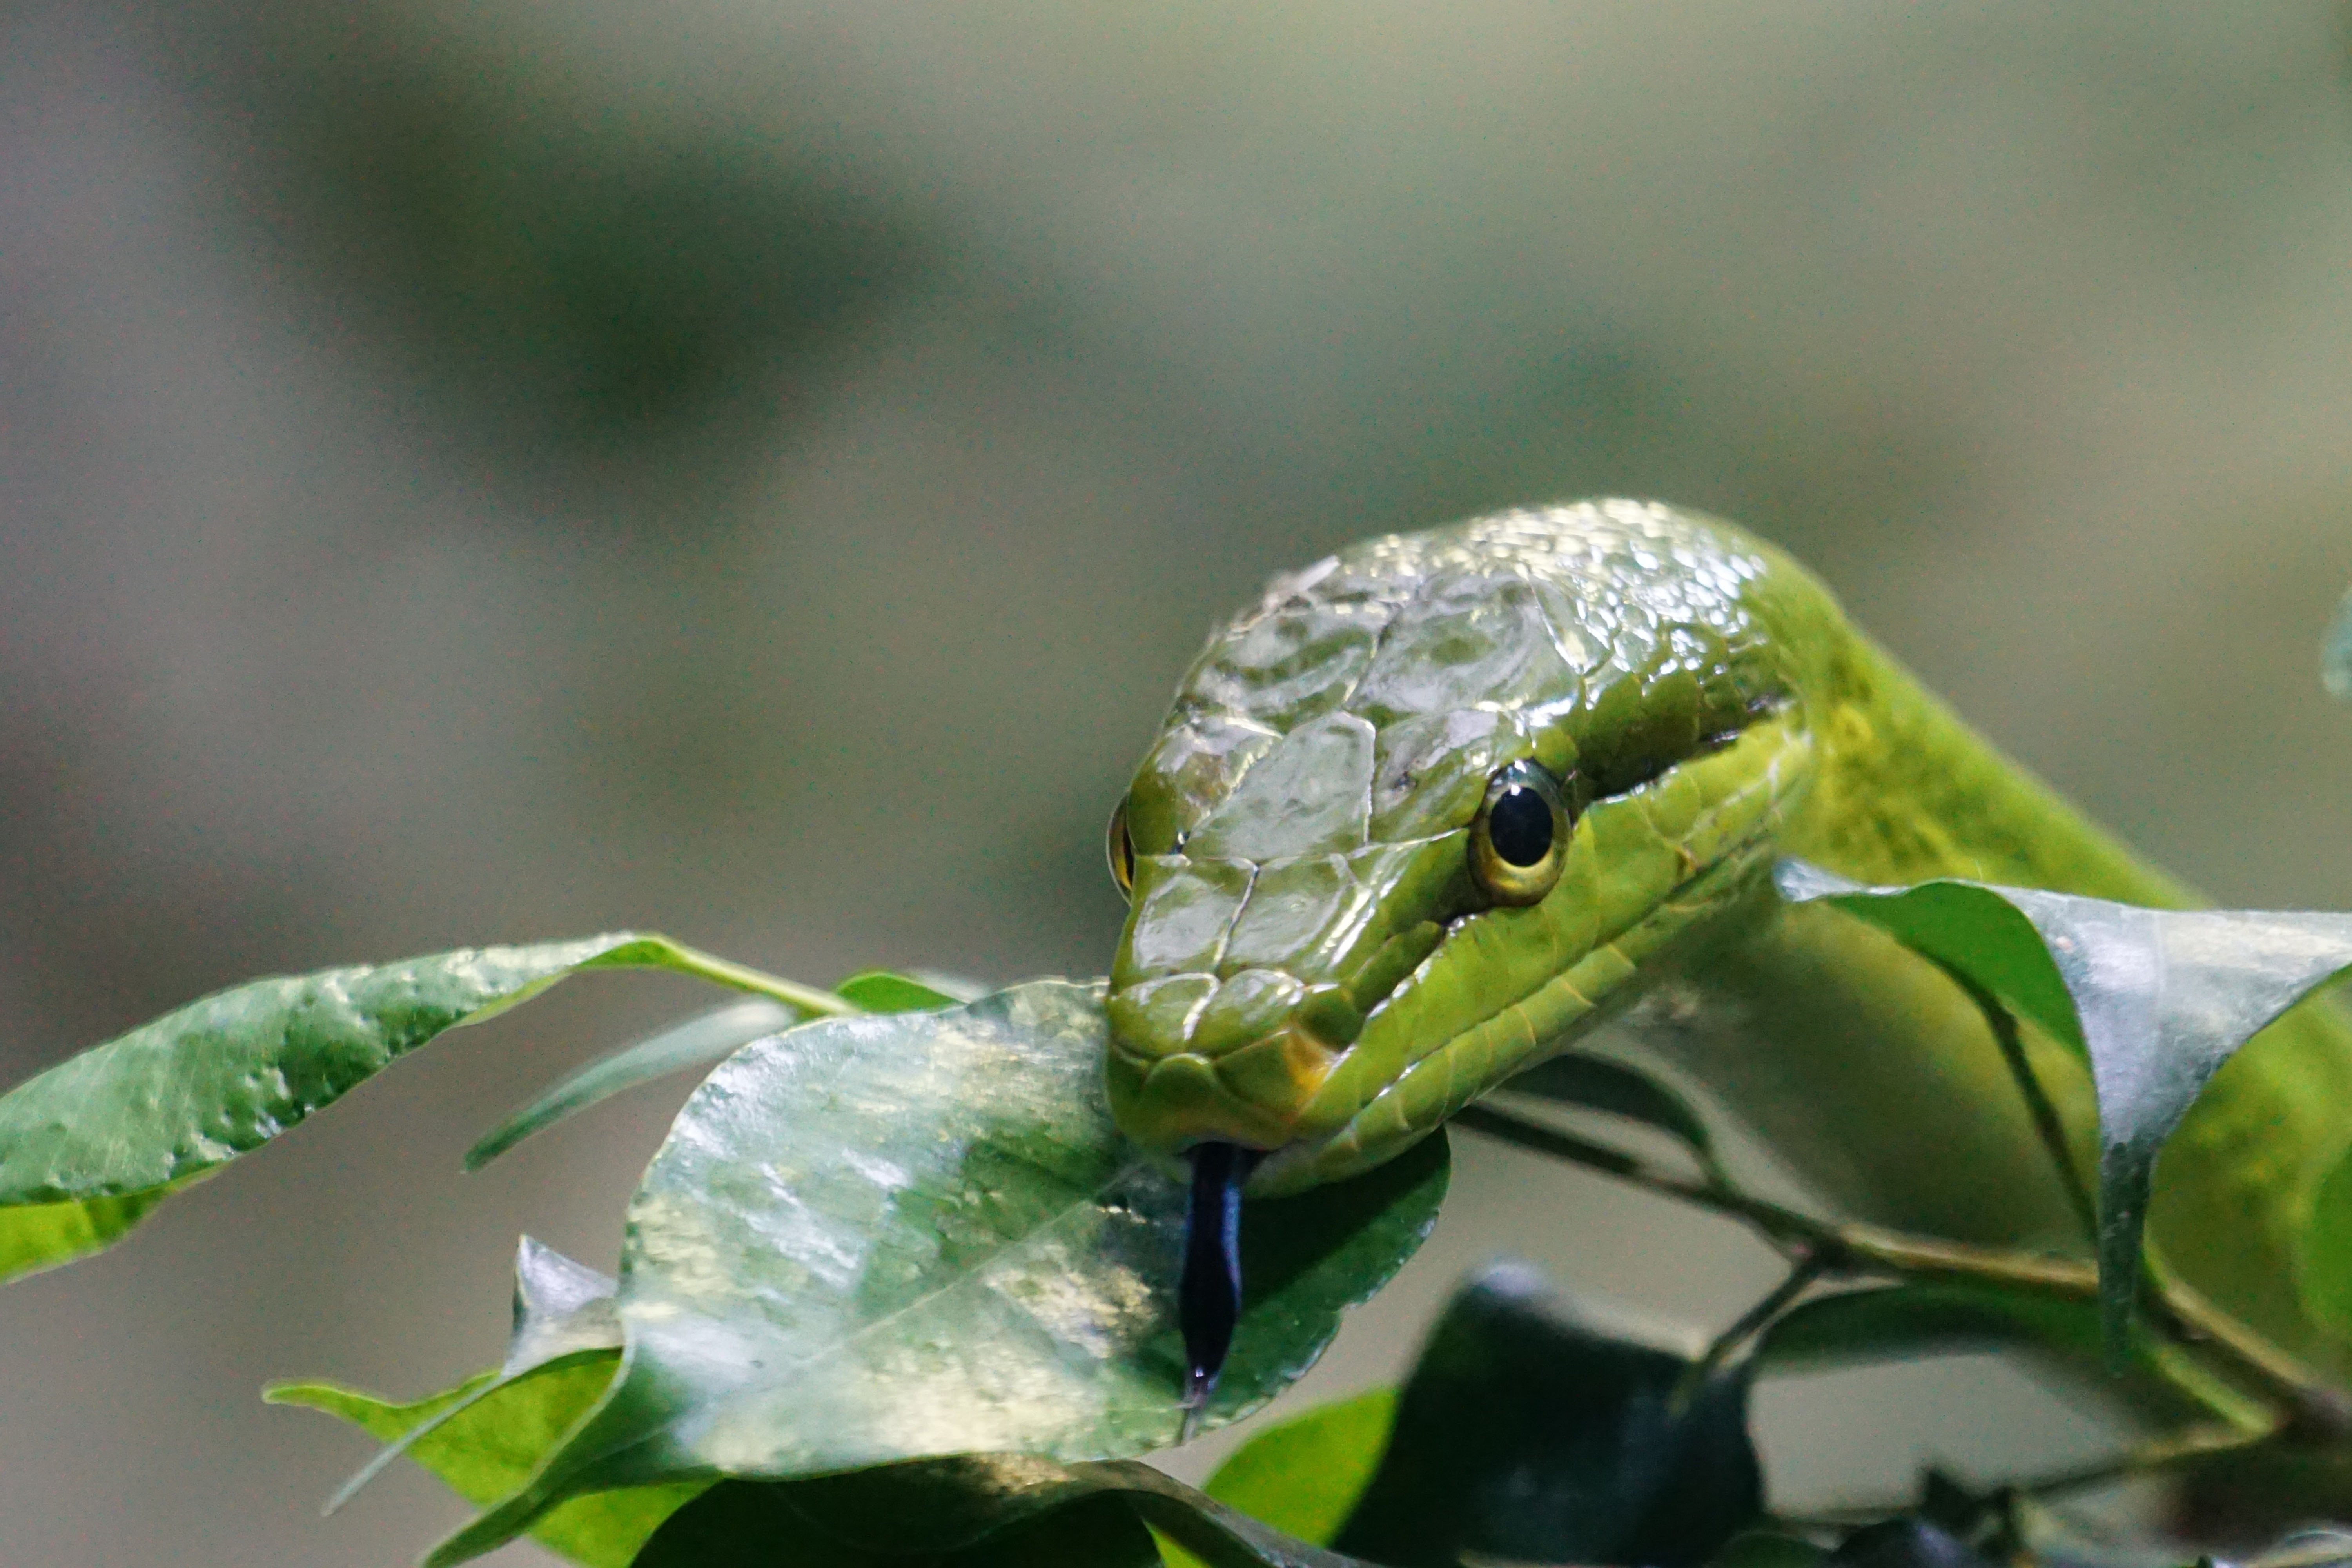
wildlife, green, reptile, fauna, close up, chameleon, toxic, vertebrate, snakes, macro photography, sharpnose snake, dactyloidae, scaled reptile, african chameleon